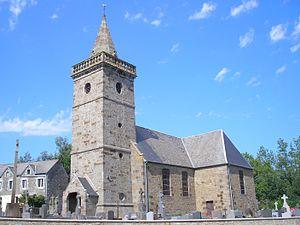
Sainte-Pience (Normandie, France). L'église Sainte-Pience.
Le Parc est une commune française située dans le département de la Manche en région Normandie, peuplée de 911 habitants. Elle est créée le 1ᵉʳ janvier 2016 par la fusion simple de trois communes, sous le régime juridique des communes nouvelles.